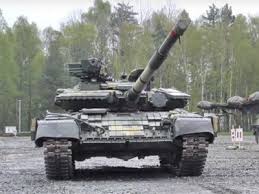
Label: T-64